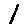
Label: 1